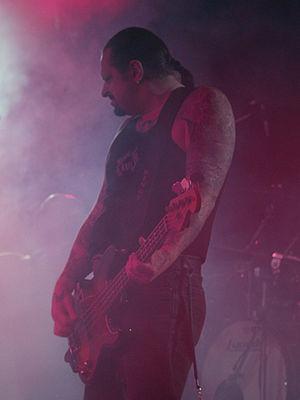
Rose Tattoo est un groupe de hard rock australien. Il est formé par le guitariste Peter Wells en 1976. Souvent comparé à AC/DC, le groupe mixe du blues et du rock. Le groupe influença toute une génération, avec des groupes tels que Guns N' Roses, L.A. Guns, Nashville Pussy ou Airbourne.